Undefined Fantastic Object

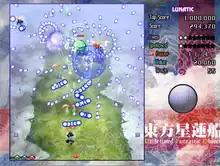
Marisa attempting to destroy a large UFO

"Undefined Fantastic Object" is a "danmaku" game in which the player has to navigate through a total of six stages, killing enemies, dodging their projectiles, and fighting a boss halfway through, and at the end of each stage. The player's main method of attack is their shot, but they also have access to a limited number of spell cards (also referred to as bombs), whose exact properties depend on the character and shot type, but all spell cards will clear the screen of bullets, grant the player temporary invulnerability, and deal a large amount of damage. Unlike its predecessors "Mountain of Faith" and "Subterranean Animism", bombs are given their own counter, rather than being attached to the player's shot power. "Undefined Fantastic Object" is the only "Touhou" game in which the player does not lose points when they die or use a spell card.